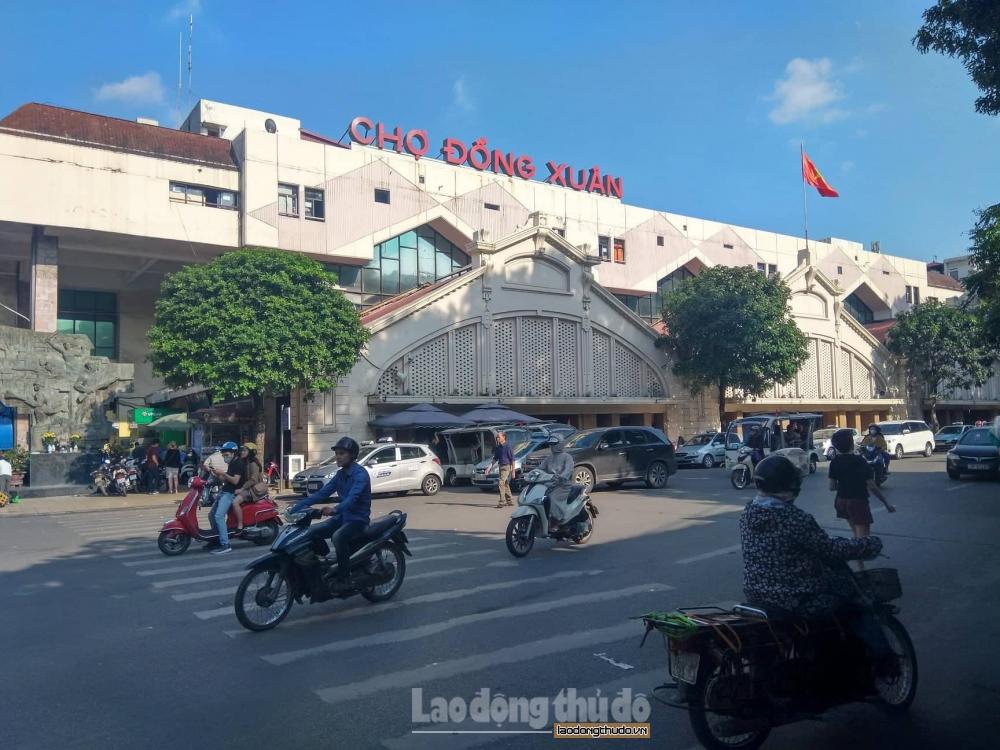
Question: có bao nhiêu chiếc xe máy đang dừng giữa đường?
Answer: có một chiếc xe máy đang dừng giữa đường